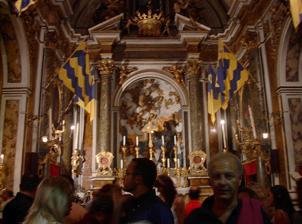
Building: Oratory of Sant'Antonio da Padova, Siena
Country: Italy
Year built: 1685
Oratory of Sant'Antonio da Padova Church interior Religion Affiliation Roman Catholic Year consecrated 16 December 1685 Location Geographic coordinates 43°18′52″N 11°19′44″E / 43.31456°N 11.328886°E / 43.31456; 11.328886 Architecture Architect(s) Jacomo Franchini Style Baroque Groundbreaking 1681 Completed 1685 The Oratory of Sant'Antonio da Padova (St Anthony of Padua) is a small church on Via Tommaso Pendola (formerly Via delle Murella) in Siena , Italy. The oratory is property of the "Ward of the Turtle" or Contrada della Tartuca , and now commonly called Sant'Antonio alle Murella . Siena also has a separate church of Sant'Antonio da Padova located elsewhere in the city in the Contrada della Civetta . In the second half of the 17th century, inhabitants of this neighborhood, many of them sculptors and masons acquired property from the brothers of the Augustinian Order . Using a Baroque design by Jacomo Franchini . Construction began in 1682 and the church was completed in 1685; while Giovanni Antonio Mazzuoli completed the interior sculptural decoration and the main altar with a bas-relief of Apparition of the Virgin to St Anthony of Padua . The bell tower was reconstructed in 1800. The cupola is decorated with murals depicting St Anthony in Glory by Vincenzo Dei . The lateral altars were built in the late 1700s by the local sculptor Gaspero Fineschi and decorated by the stucco artist Bernardino Cremoni . The interior includes four oval paintings by members of the Mazzuoli and Nasini family: St Jerome and the Angel (1685) attributed to Giuseppe Nicola Nasini (1685). St Ansano baptizes first Christians of Siena (1686-1689) by Annibale Mazzuoli . Martyrdom of St Bartholemew (1686) by Antonio Nasini . St Sebastian healed by St Irene (1686) by Annibale Mazzuoli. The main altarpiece depicts the legendary miracle when St Anthony of Padua restores an amputated leg ( Guarigione della gamba staccata ). The miracle is also depicted on the floor in the work in inlaid marble mosaics (1891) by Leopoldo Maccari . Also present in the church are a St Anthony preaches to Fishes (1697), by Annibale Mazzuoli ; a stucco bas-relief or the Virgin offers her baby Jesus to St Antonio , by Giovanni Antonio Mazzuoli (1685); a wooden altarpiece with Scenes in the Life of St Anthony , by Antonio Manetti and Angelo Barbetti (1831-1832); a Madonna and Child , by Francesco Mazzuoli (1836). Sources Official website of Cantrade della Tartuca v t e Siena Religious Cathedral Siena Cathedral Cathedral Pulpit Basilica San Domenico Osservanza San Francesco Santa Maria dei Servi Churches Battistero di San Giovanni Oratorio di Sant'Antonio Sant'Agostino San Martino San Pellegrino alla Sapienza San Pietro alla Magione San Pietro alle Scale San Raimondo San Sebastiano in Vallepiatta Santo Spirito Santo Stefano alla Lizza Other Fonte Gaia Fortezza Medicea Bottini of Siena Palaces or Palazzi Chigi-Saracini del Magnifico Pubblico Salimbeni Museums Pinacoteca Nazionale Santa Maria della Scala Gardens or public squares Orto Botanico Piazza del Campo Events and traditions Contrade of Siena Corteo Storico Palio di Siena March of the Palio